Joke

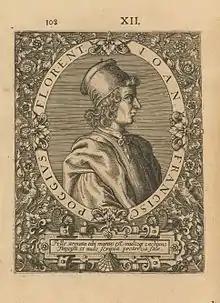
1597 engraving of Poggio Bracciolini, author of one of the first joke anthologies

During the 15th century, the printing revolution spread across Europe following the development of the movable type printing press. This was coupled with the growth of literacy in all social classes. Printers turned out Jestbooks along with Bibles to meet both lowbrow and highbrow interests of the populace. One early anthology of jokes was the "Facetiae" by the Italian Poggio Bracciolini, first published in 1470. The popularity of this jest book can be measured on the twenty editions of the book documented alone for the 15th century. Another popular form was a collection of jests, jokes and funny situations attributed to a single character in a more connected, narrative form of the picaresque novel. Examples of this are the characters of Rabelais in France, Till Eulenspiegel in Germany, Lazarillo de Tormes in Spain and Master Skelton in England. There is also a jest book ascribed to William Shakespeare, the contents of which appear to both inform and borrow from his plays. All of these early jestbooks corroborate both the rise in the literacy of the European populations and the general quest for leisure activities during the Renaissance in Europe.